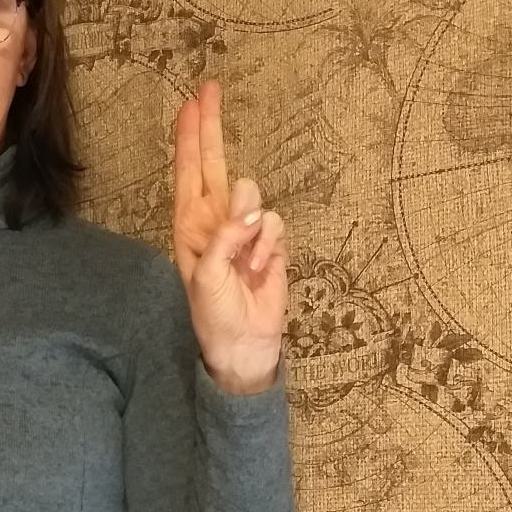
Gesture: two_up